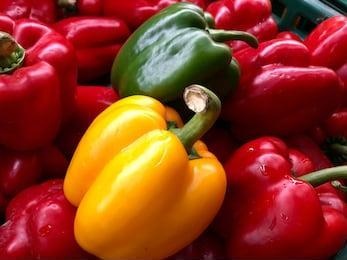
Label: capsicum